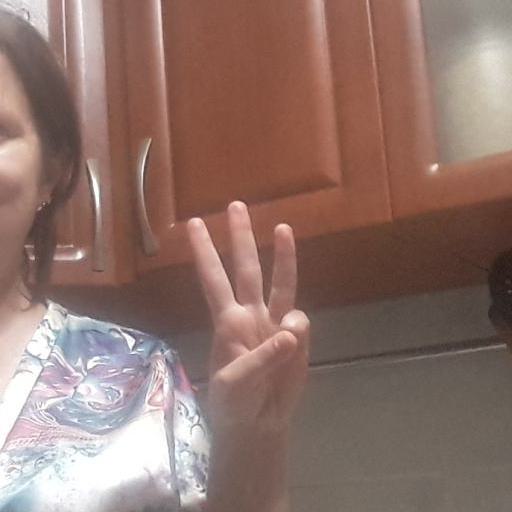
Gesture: three